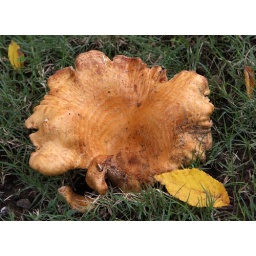
A Fungus growing in a field at Millington, Tennessee. (I was chasing butterflies and found this.)